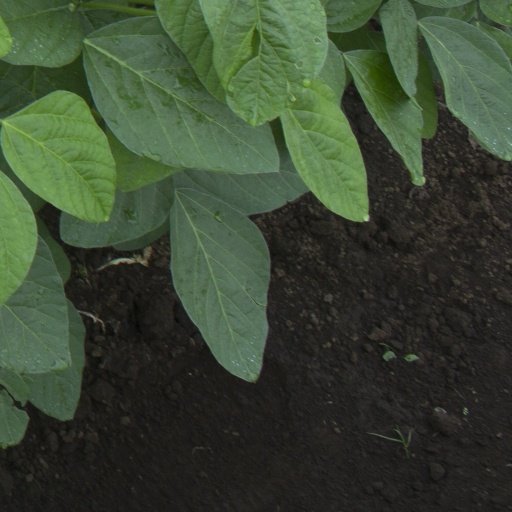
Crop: soybean